Answer in natural language. How many DiningTables are visible in the scene? Choose between the following options: 1, 2, 3, 0 or 4
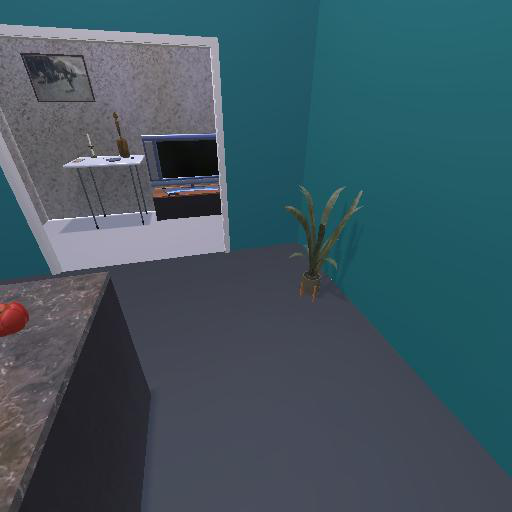
<answer>1</answer>